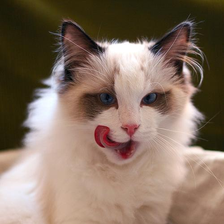
Species: cat
Breed: Ragdoll